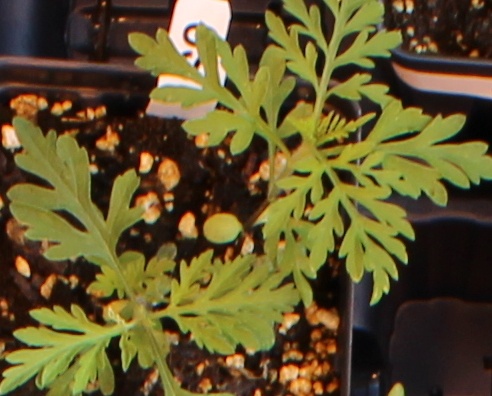
Label: Ragweed